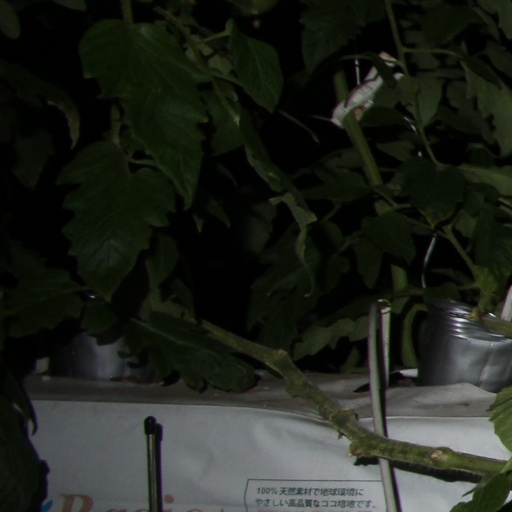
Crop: tomato